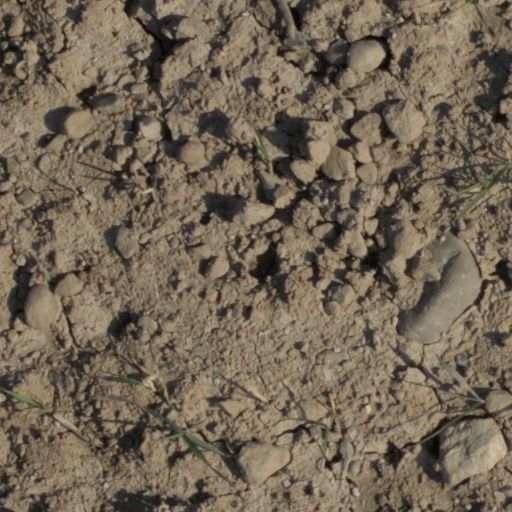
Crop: wheat